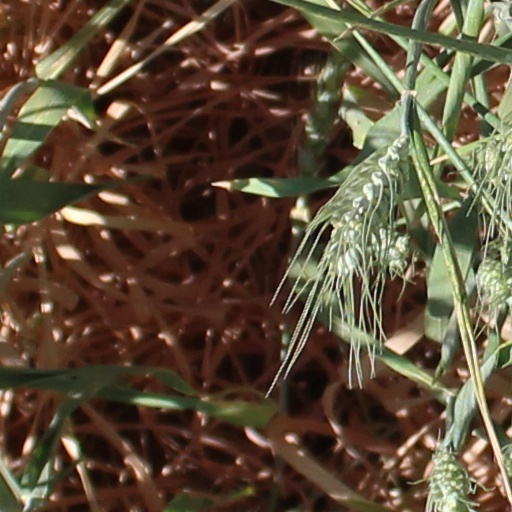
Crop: wheat